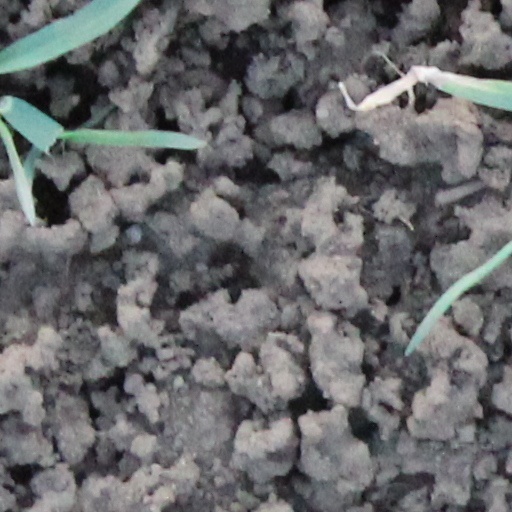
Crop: wheat